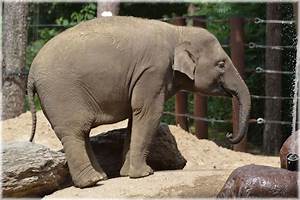
Label: elephant